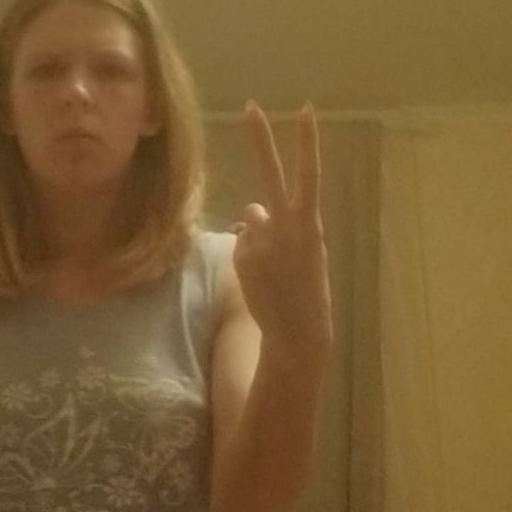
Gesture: peace_inverted